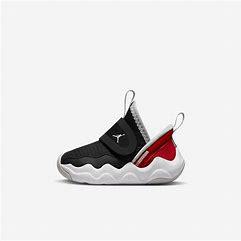
Brand: Jordan
Model: 23 7